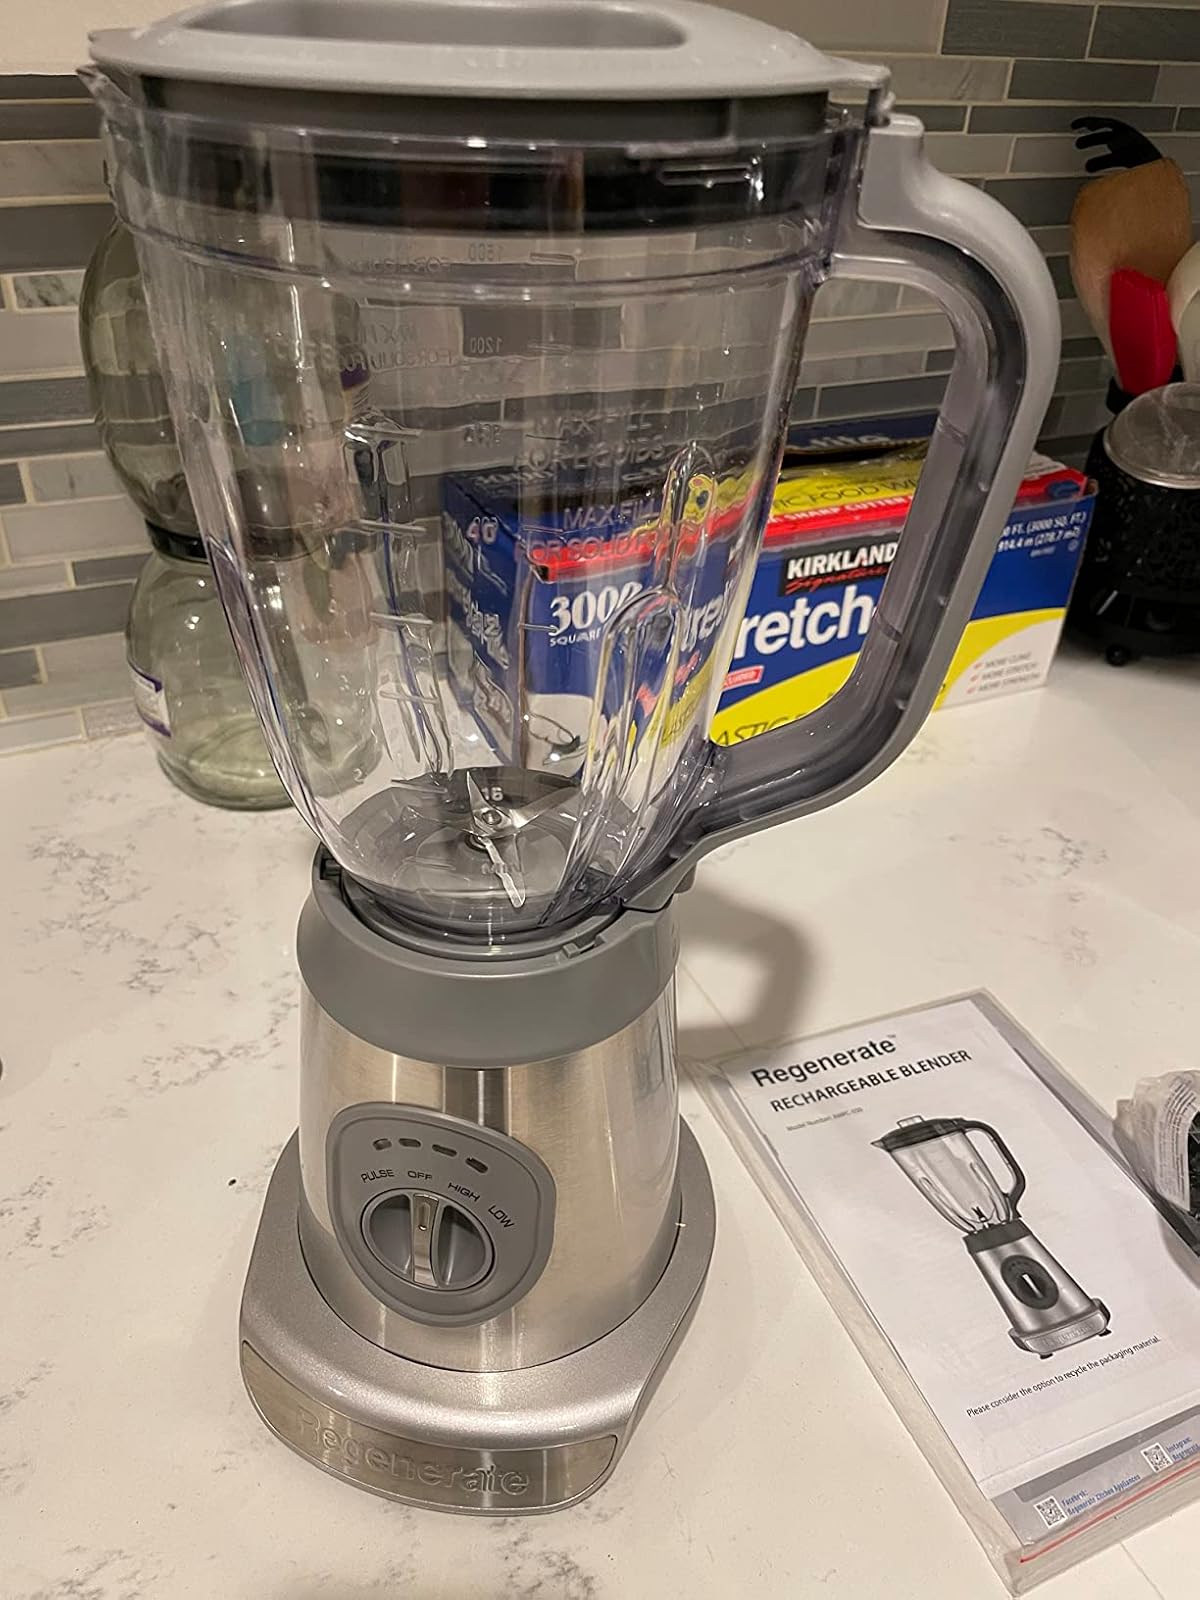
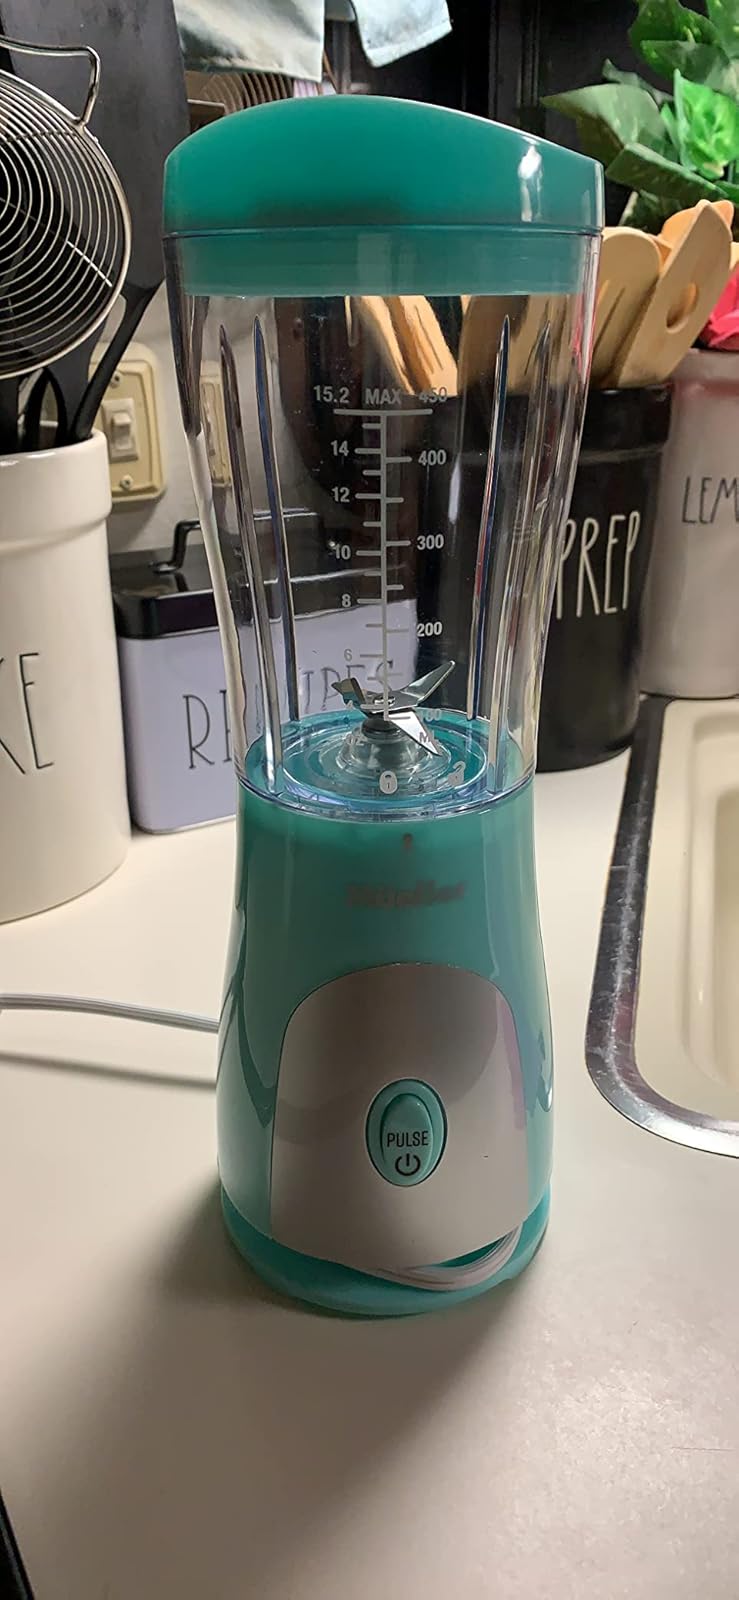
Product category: items_blender
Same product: no